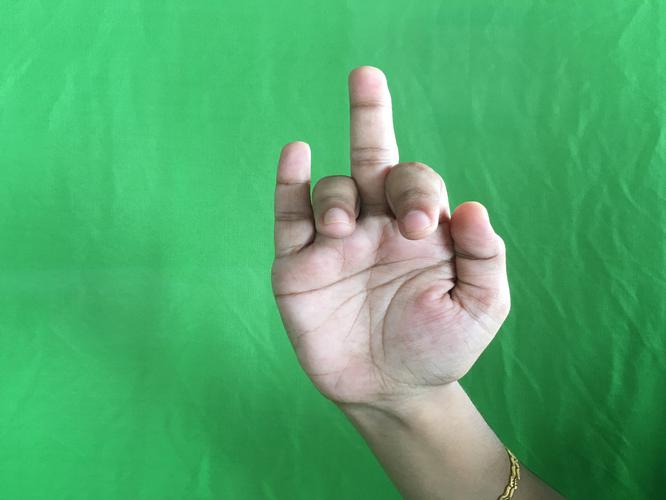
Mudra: Shukatundam
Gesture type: single_hand